Weightlifting

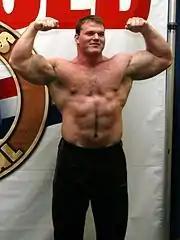
Competitive powerlifter Derek Poundstone, with the bulkier and less defined physique typical of the sport

Competitive weightlifting is believed to pre-date written history. There are records in many civilizations of feats of strength performed by great heroes, perhaps mythological, such as Heracles, Goliath, Orm Storolfsson and Milo of Croton. In Ancient China and Greece, men lifted stones to prove their strength and manhood. There is a tradition in Scotland of weight lifting competitions in Scottish Highland Gatherings, which have been annual events since the 1820s; and these contests are forerunners of modern strength athletics.